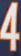
Number: 4